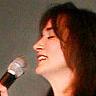
Age: 55